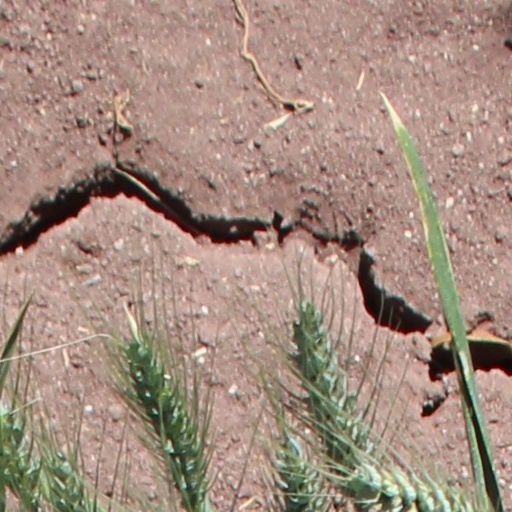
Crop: wheat